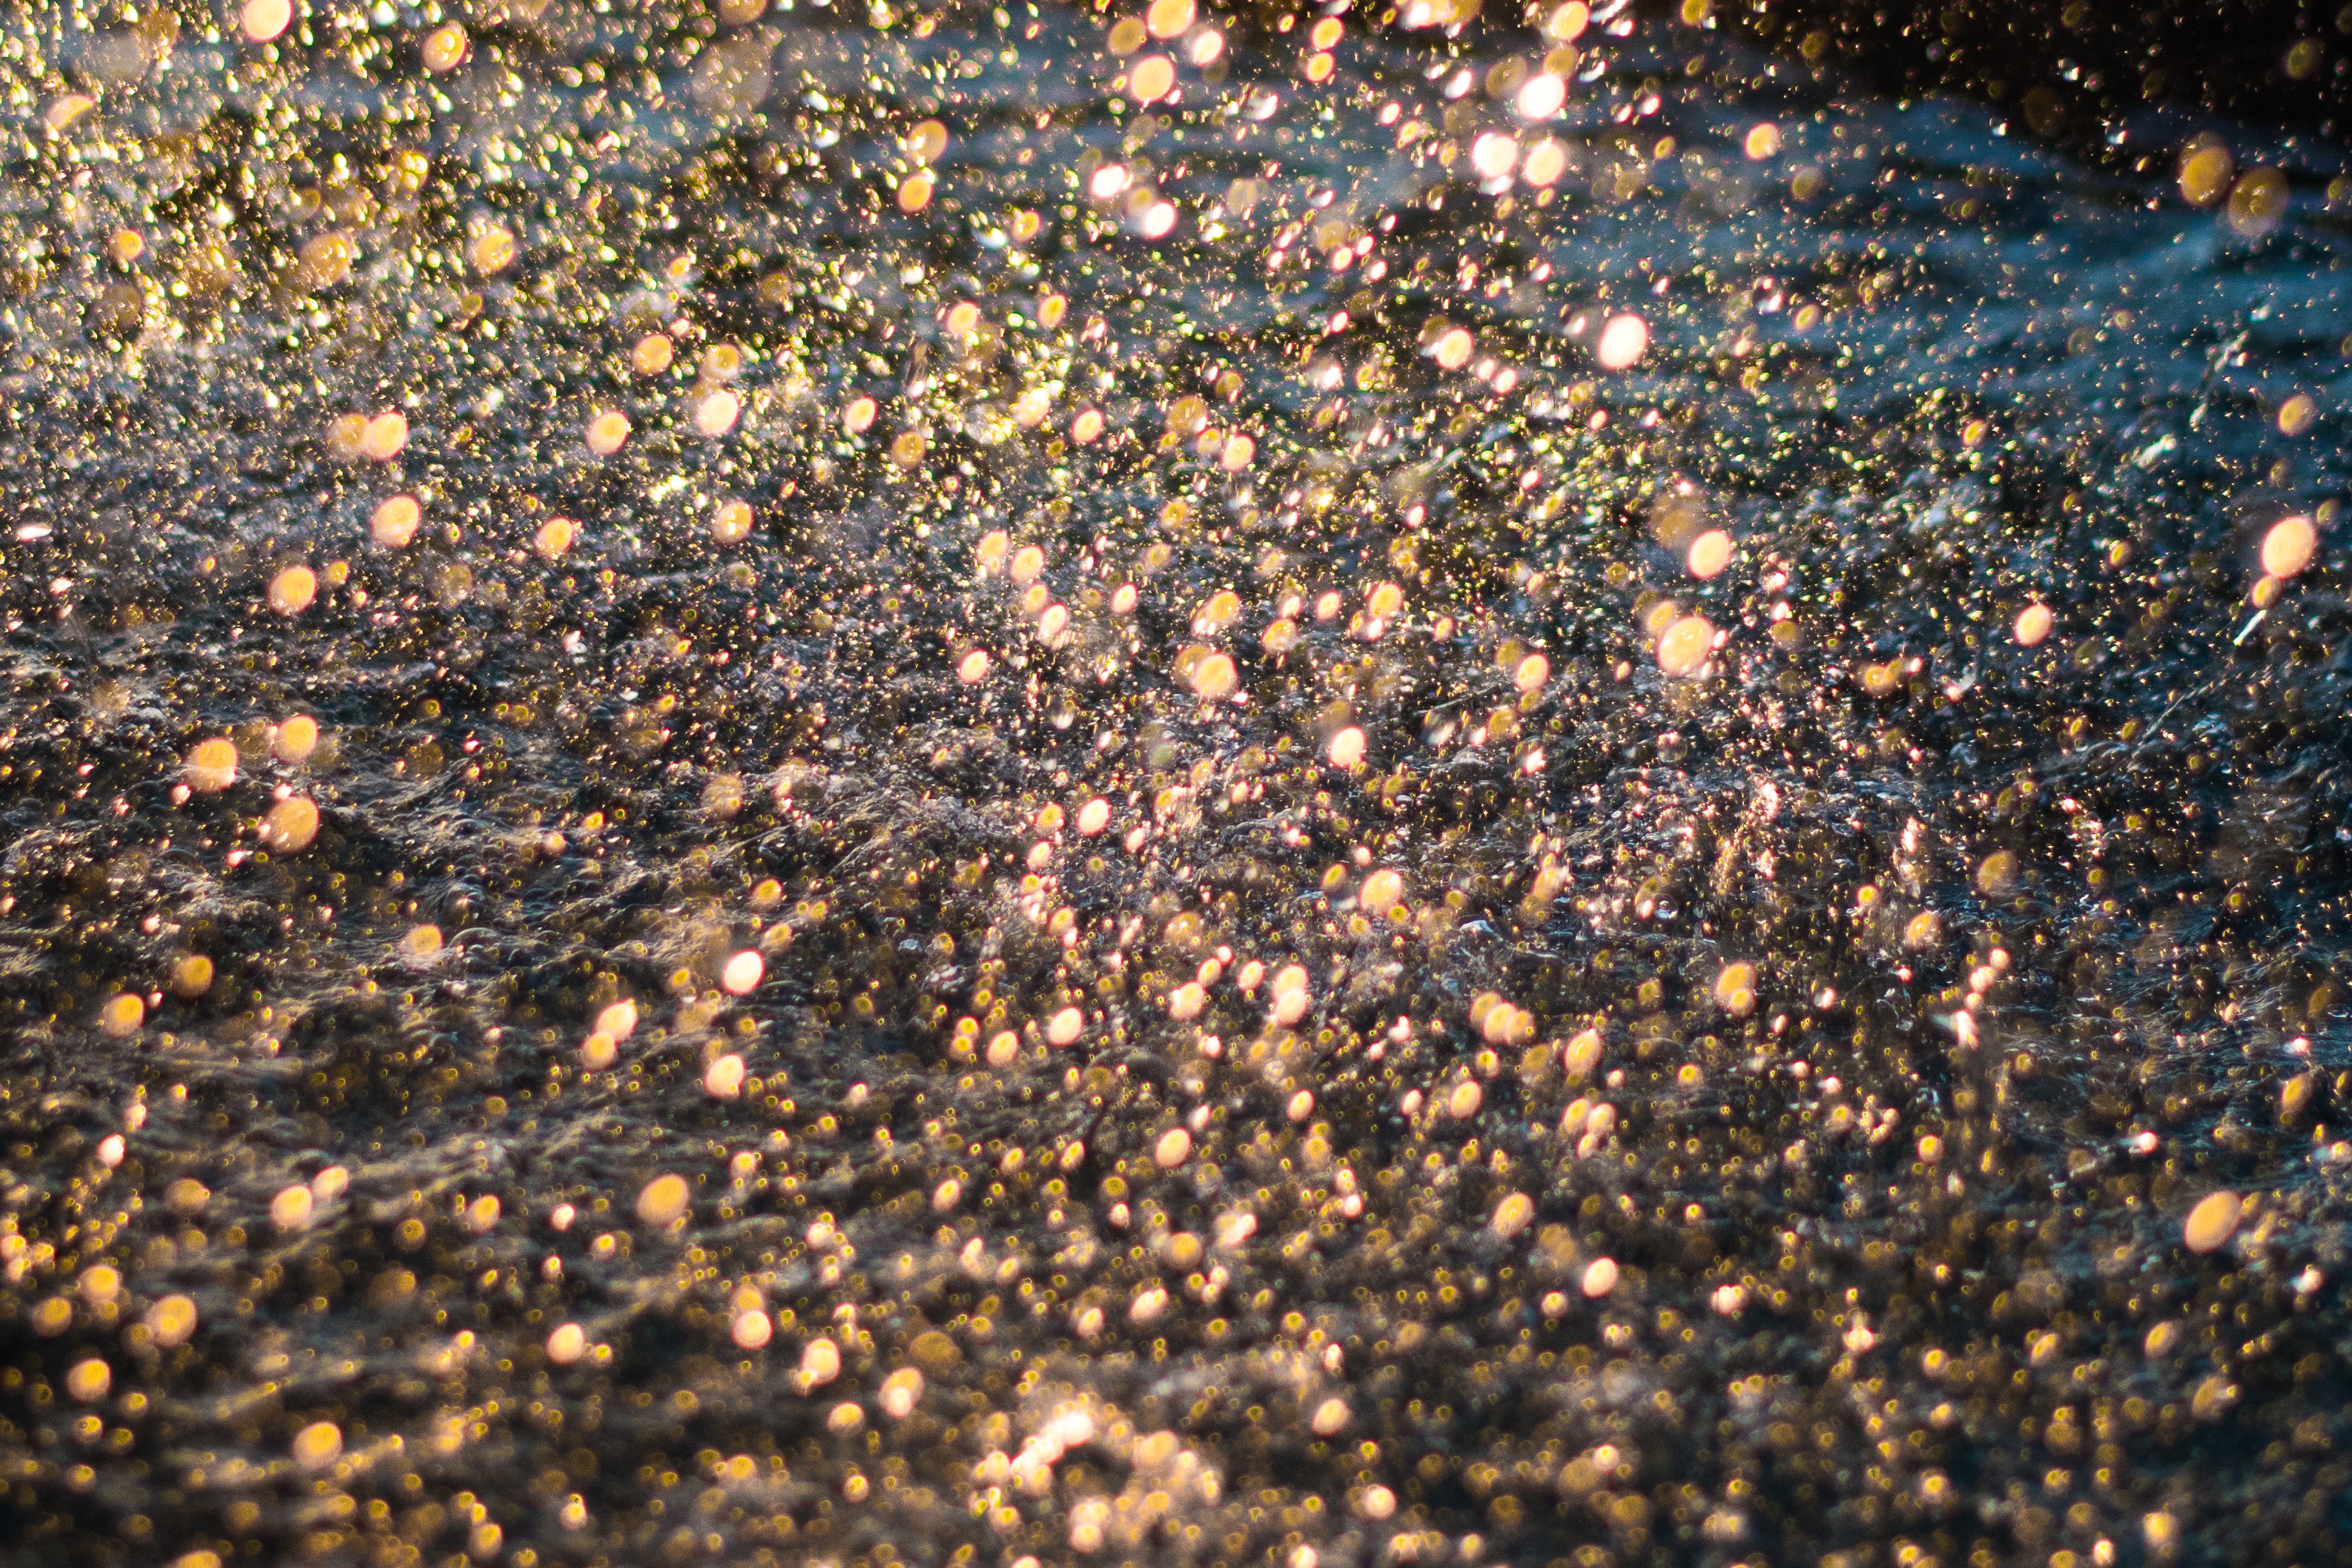
sand, rock, sunlight, texture, asphalt, soil, material, macro photography